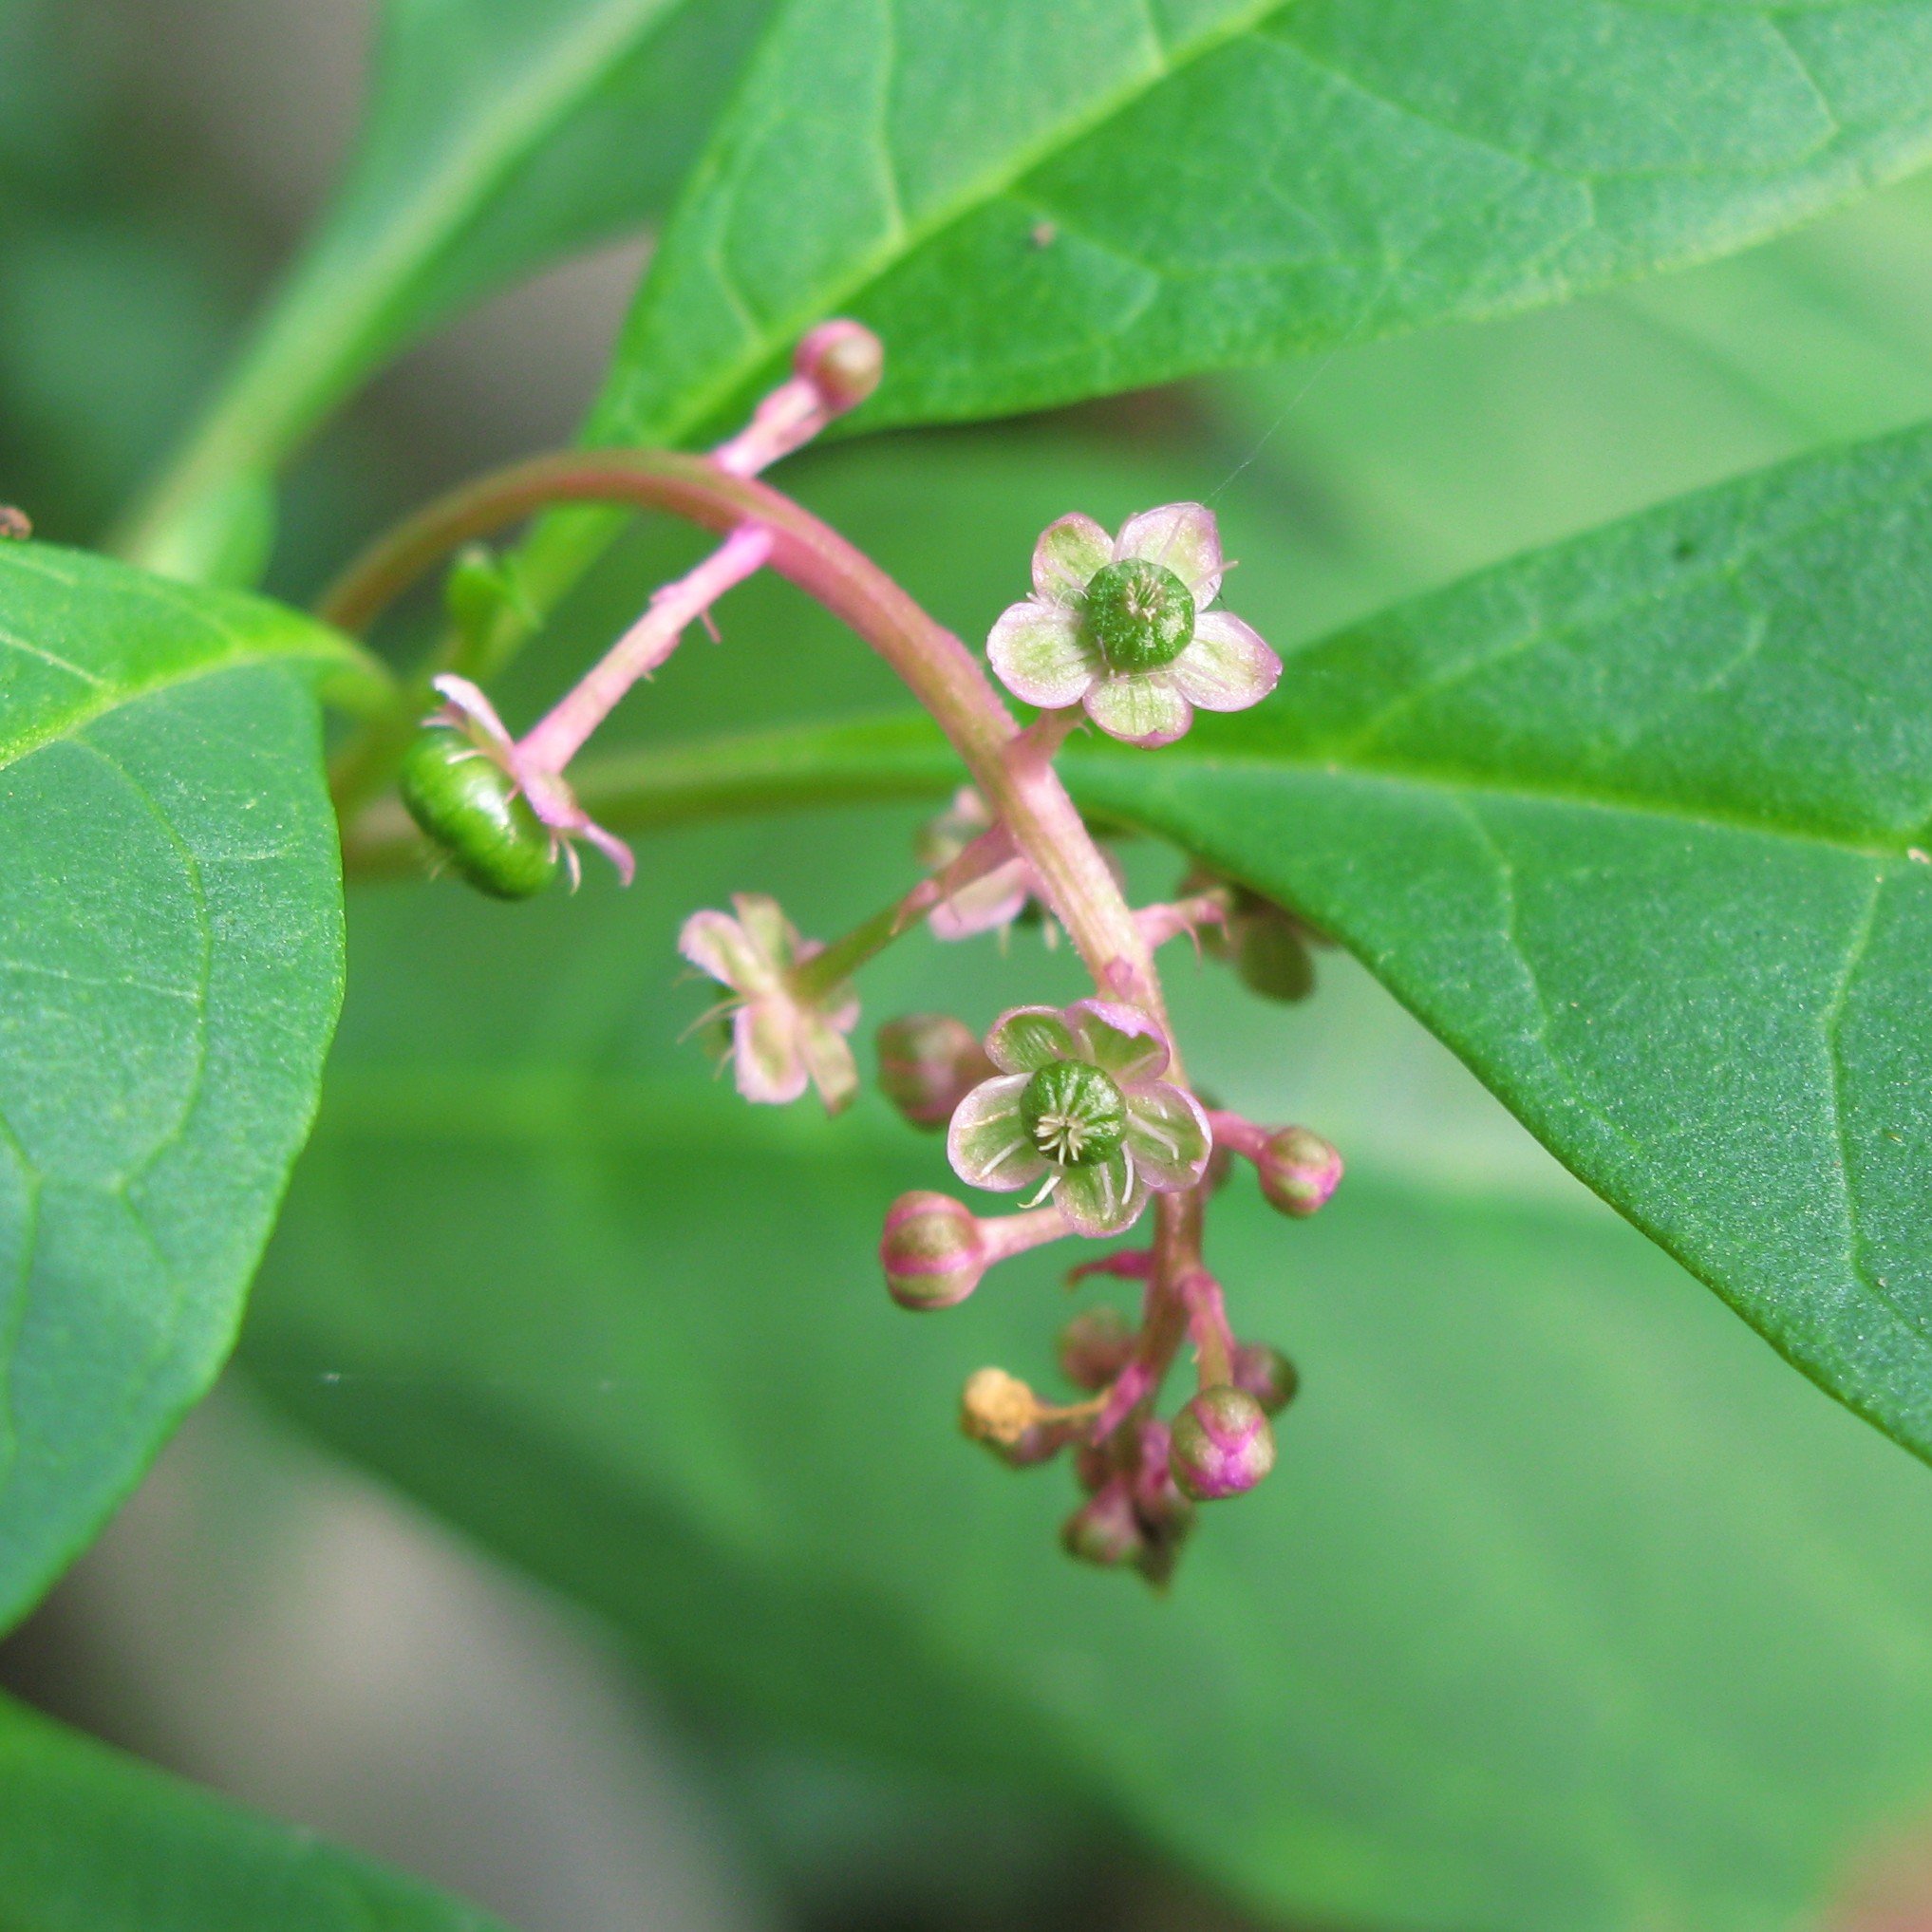
tree, nature, branch, blossom, plant, fruit, leaf, flower, food, green, high, produce, botany, flora, shrub, hires, flowerpicturesnolimits, hi, res, powershotg7, canong7, macro photography, flowering plant, plant stem, land plant